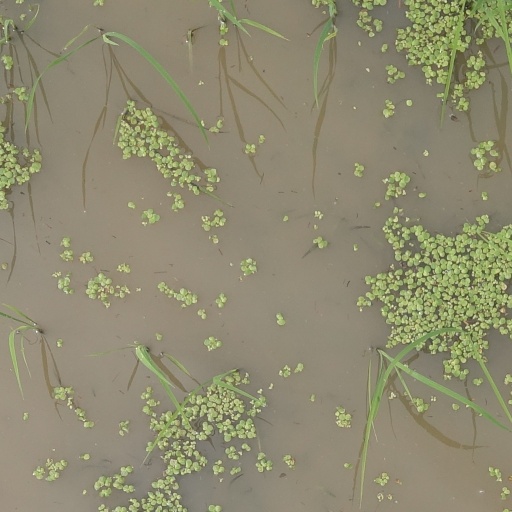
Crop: rice